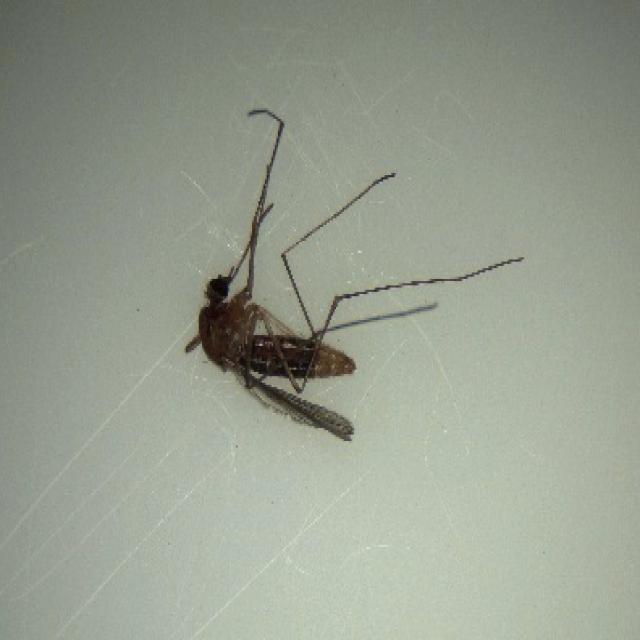
Species: culex_pipiens